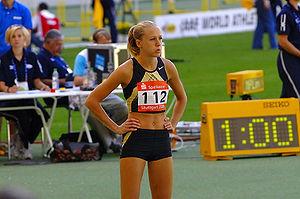
L'épreuve du saut en hauteur féminin des championnats du monde de 2005 s'est déroulée les 6 et 8 août 2005 dans le Stade olympique d'Helsinki, en Finlande. Elle est remportée par la Suédoise Kajsa Bergqvist.
Kajsa Margareta Bergqvist est une athlète suédoise, spécialiste du saut en hauteur, détentrice du record du monde en salle avec 2,08 m, réalisé en 2006.